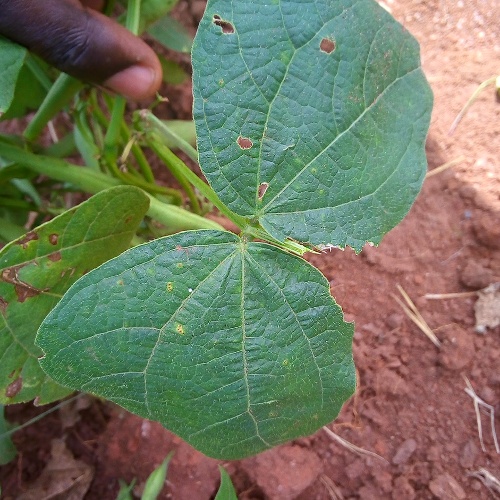
Leaf condition: bean_rust